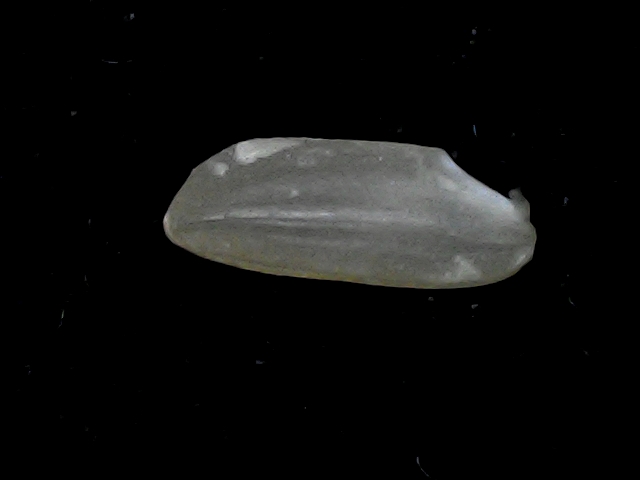
Rice variety: BD39